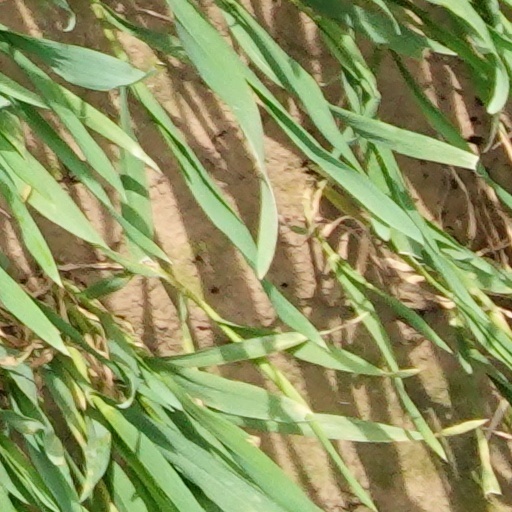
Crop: wheat